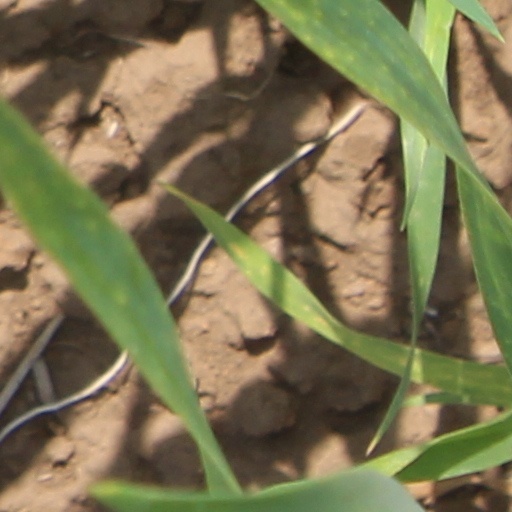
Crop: wheat